Timothy Shelley

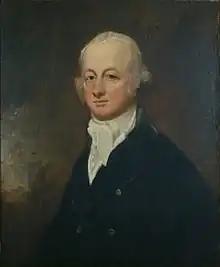
Portrait by George Romney (1791)

Sir Timothy Shelley, 2nd Baronet (7 September 1753 – 24 April 1844) was an English politician and lawyer. He was the son of Sir Bysshe Shelley, 1st Baronet, and the father of Romantic poet and dramatist Percy Bysshe Shelley.